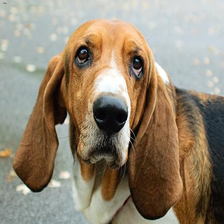
Species: dog
Breed: basset hound